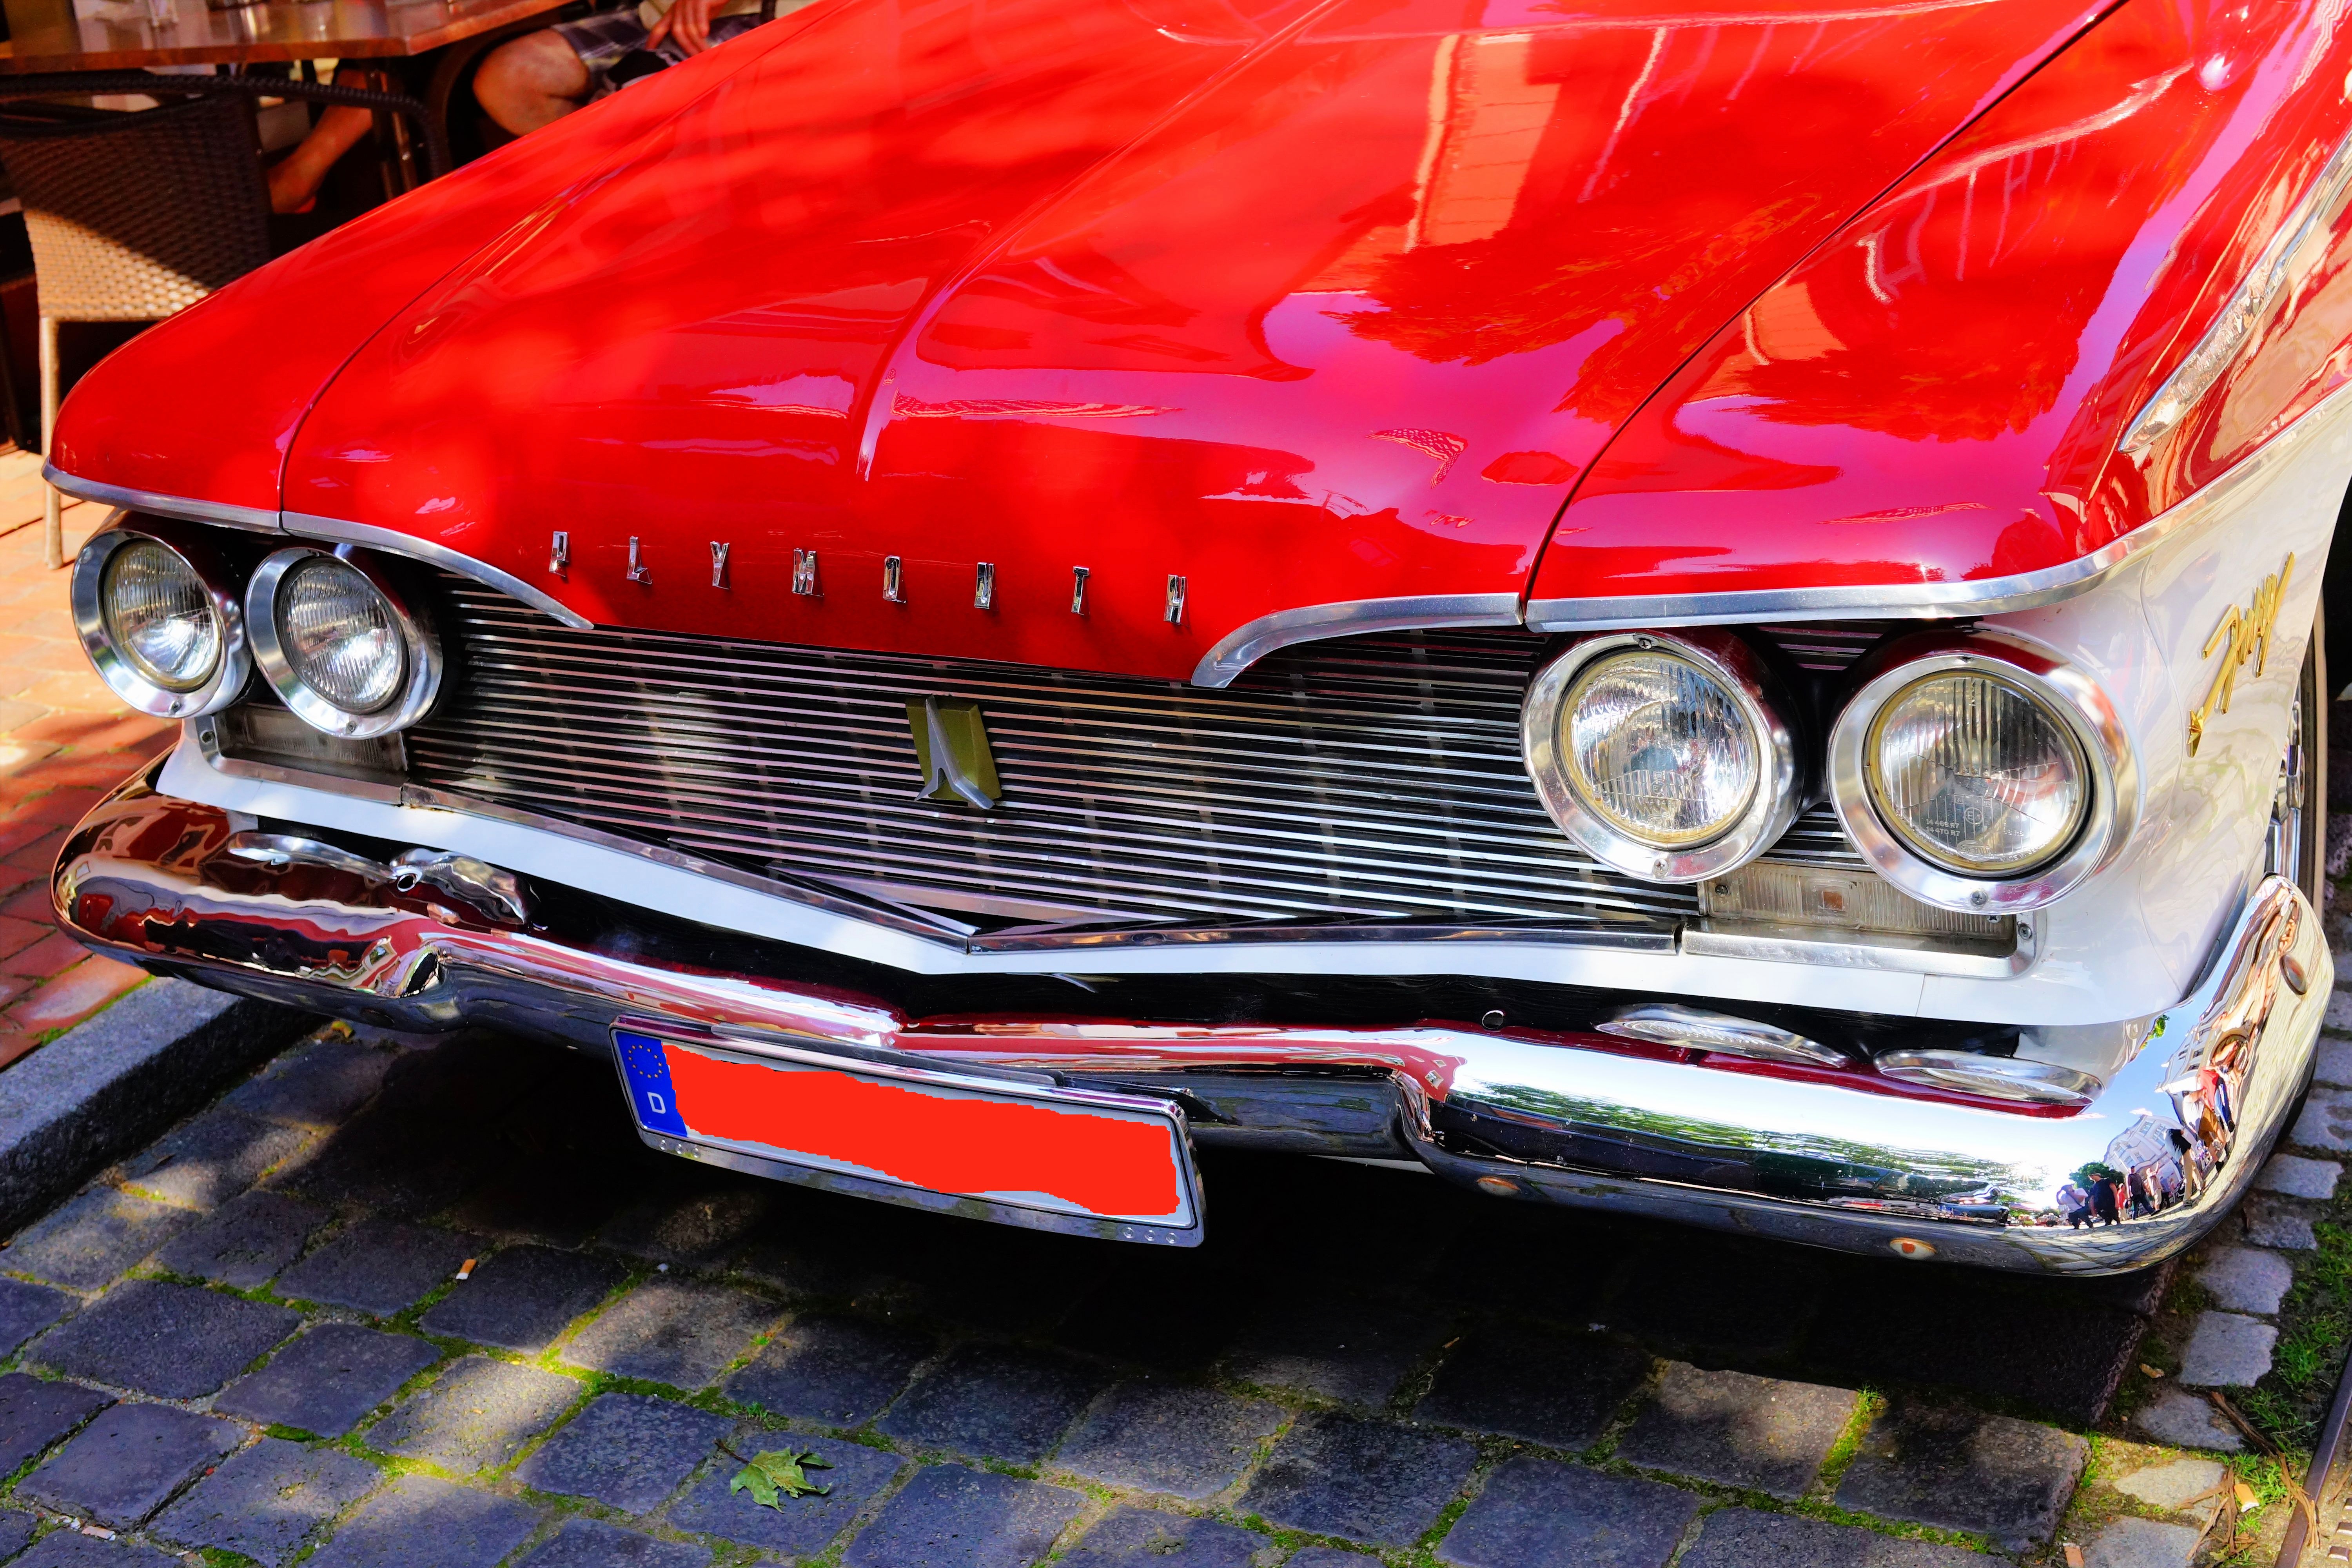
car, vintage, retro, old, red, vehicle, auto, nostalgia, city life, old car, spotlight, automotive, motor vehicle, vintage car, muscle car, chrome, sedan, oldtimer, nostalgic, elegant, front, classic, chevrolet, convertible, plymouth, dare, historically, noble, maintained, street photography, antique car, us car, auto show, collector's item, land vehicle, automobile make, automotive exterior, automotive design, luxury vehicle, full size car, custom car